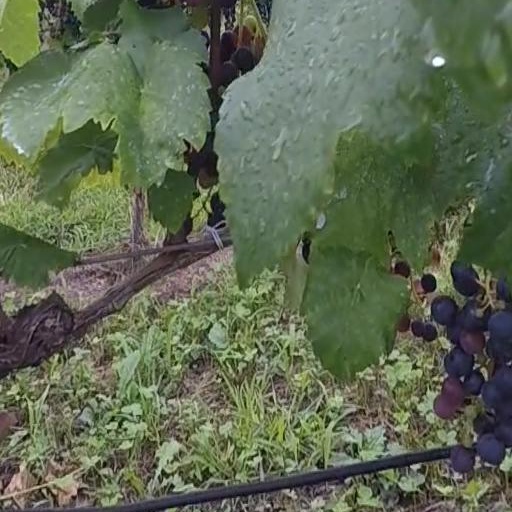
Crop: grape